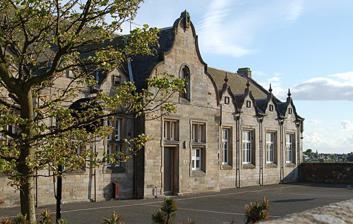
Building: Elie Primary School
Country: Unknown
Year built: 1858
Building in Scotland Elie Primary School The original school block in 2007 General information Location Park Place Town or city Elie , Fife Country Scotland Coordinates 56°11′33″N 2°49′21″W / 56.192611°N 2.822430°W / 56.192611; -2.822430 Completed 1858 (167 years ago) ( 1858 ) Technical details Floor count 1 (plus attic) Design and construction Architect(s) John Currie (north block) Website https://www.fife.gov.uk/facilities/primary-school/elie-primary-school Elie Primary School is a school in Elie , Fife , Scotland. It is located partly in a Category C listed building dating from 1858. The architect of the relevant north block was Elie native John Currie . See also List of listed buildings in Elie and Earlsferry, Fife References